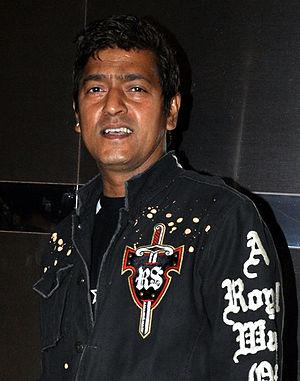
Aadesh Srivastava, né le 4 septembre 1964 et mort le 5 septembre 2015, était un compositeur de musique et chanteur de musique indienne. Au cours de sa carrière, il avait composé la musique de plus de 100 films Hindi. Juste un jour après avoir tourné 51, il est mort d'un cancer à l'hôpital Kokilaben